Coronation of the Thai monarch

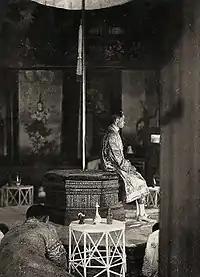
King Prajadhipok shown on the Octagonal Throne, receiving homage from royal pandits, 1926.

Several preliminary ceremonies are held before coronation day. The first introductory rite of the coronation is the inscribing of the new king's full ceremonial styles and titles on a golden tablet called a "Phrasupphanabat" (พระสุพรรณบัฏ). One day before the actual inscription ceremony, a benediction is performed by several Buddhist monks in the main chapel of the Wat Phra Kaew, or the Temple of the Emerald Buddha. On the day of the ceremony itself, a royal scribe engraves the royal styles and titles (Thai kings usually receive a new ceremonial name upon accession) on a thin rectangular gold sheet. Another sheet of gold with the king's horoscope is also engraved. The king's personal seal is also carved by a royal artisan. All of this is done with fanfare from conch trumpets and musical instruments in the presence of the monks who had officiated the previous day, and in the presence of a representative of the king (usually a senior member of the royal household). Both tablets are then wrapped in red silk, tied with several colourful cords, and finally placed inside a box, which is placed on a golden tray, which is then placed upon the altar of the Emerald Buddha together with the other items of royal regalia. This rite is usually concluded several days or a week before the main ceremony.